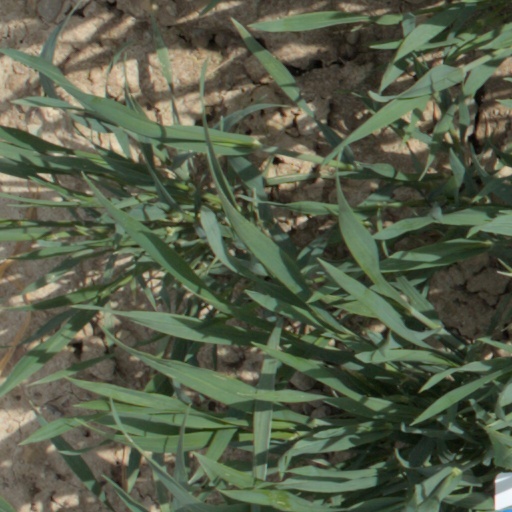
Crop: wheat